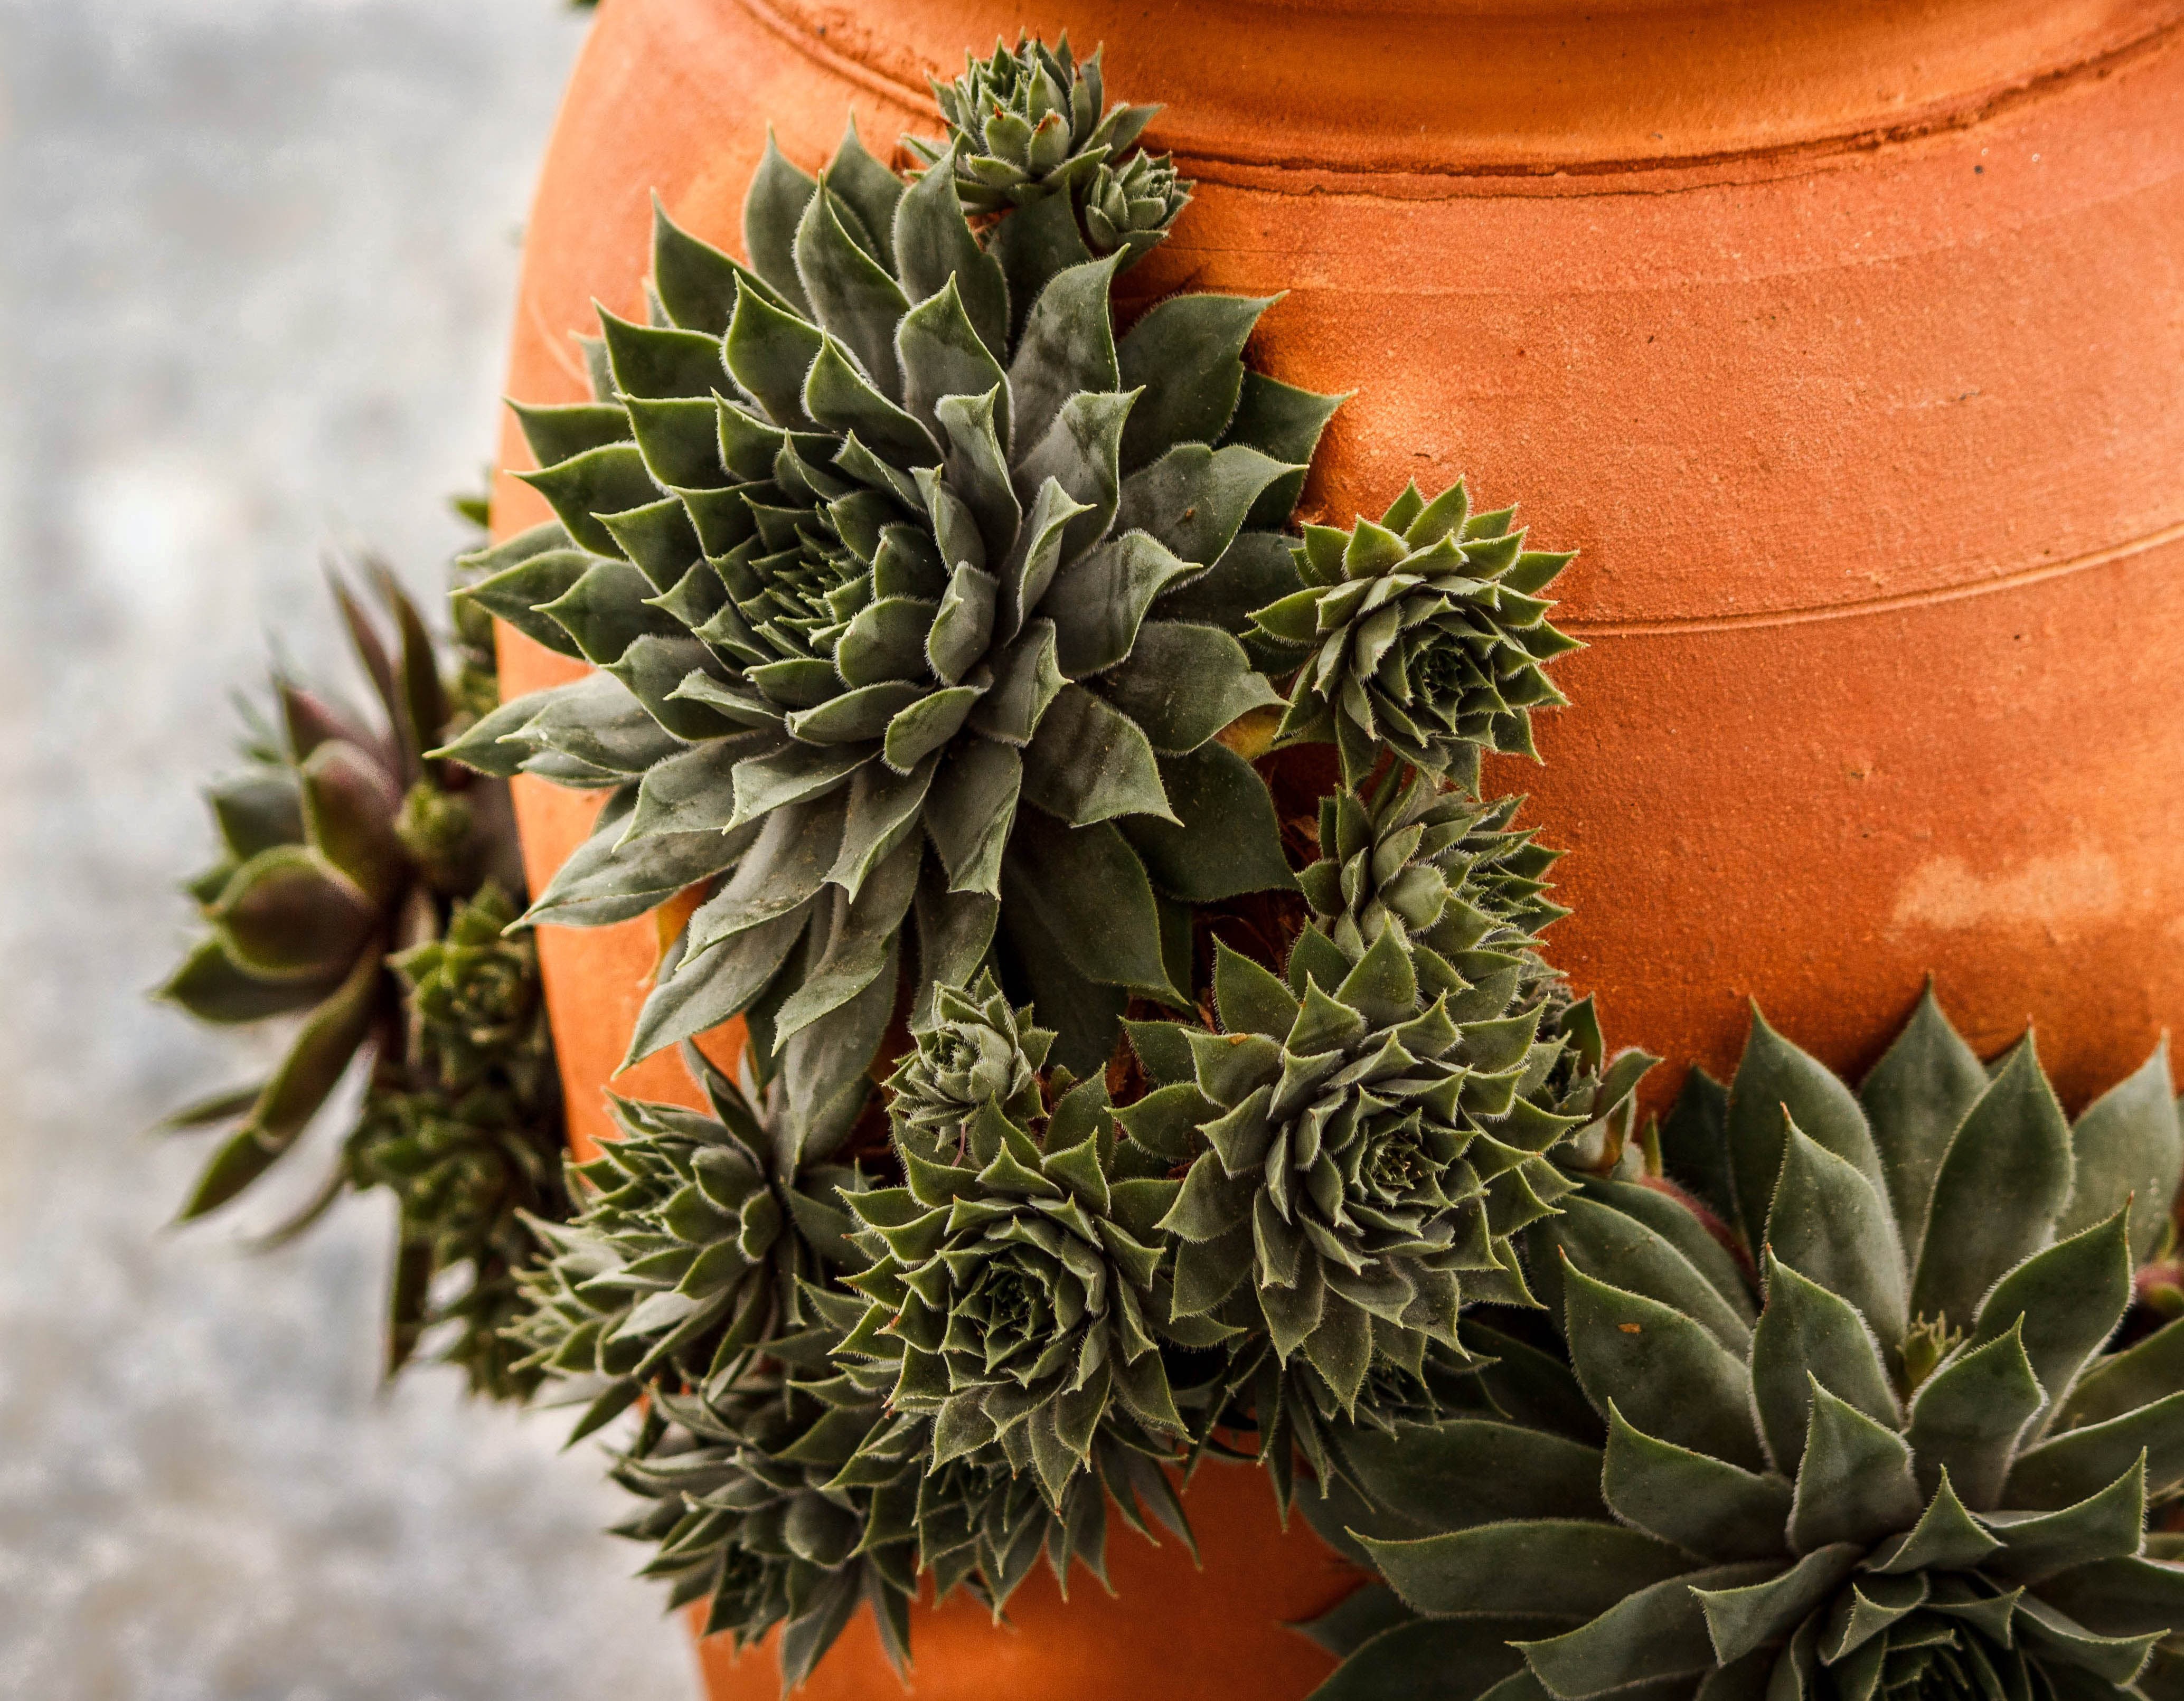
plant, flower, food, produce, botany, succulent, flora, terracotta, gardening, floristry, rosette, flowering plant, hen and chicks, hens and chickens, hen and biddies, strawberry jar, strawberry pot, land plant